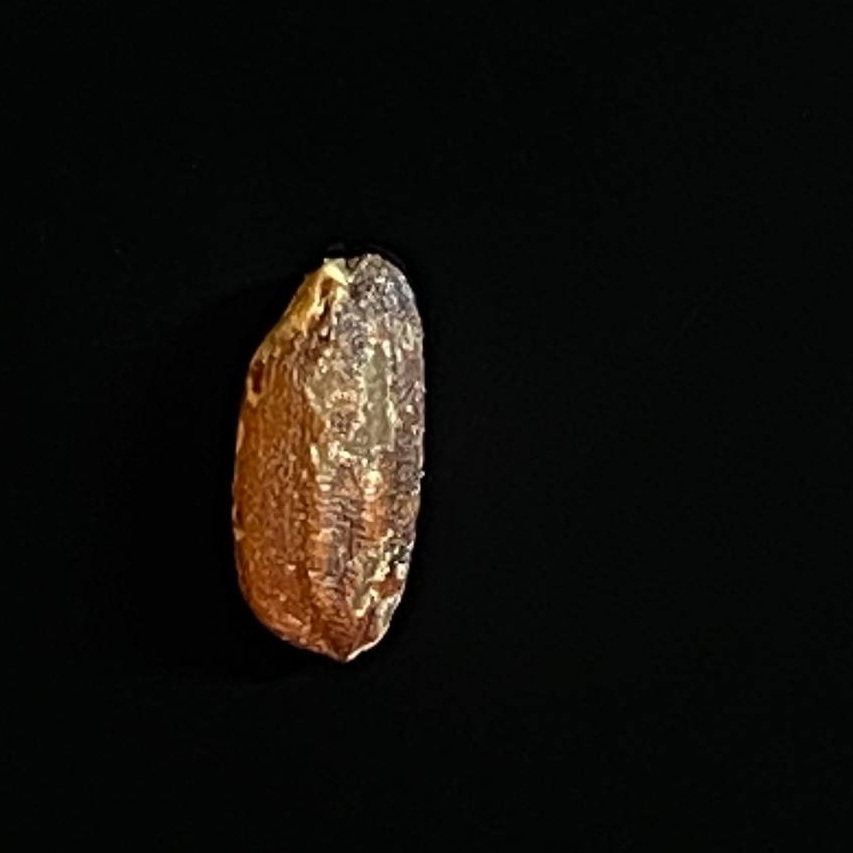
Rice variety: Lal_Biroi